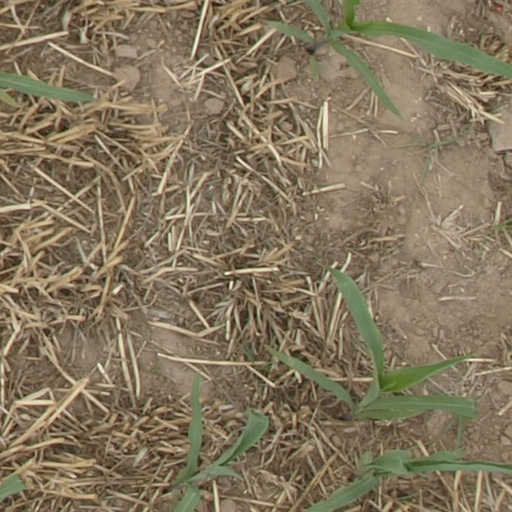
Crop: maize; corn